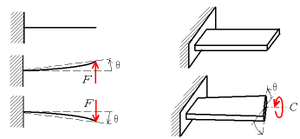
Déformation élastique